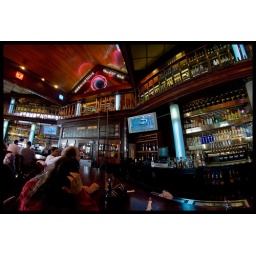
sitting in a bar